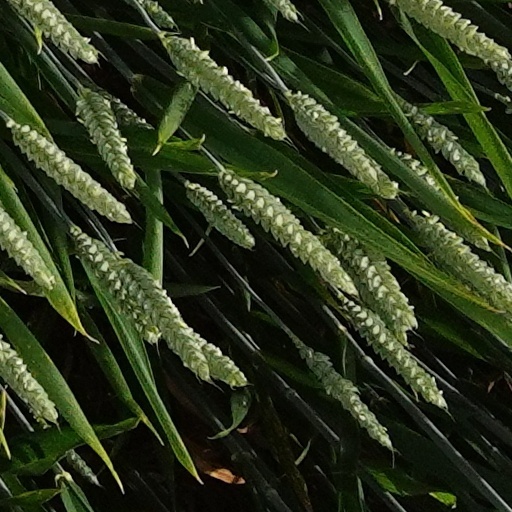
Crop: wheat